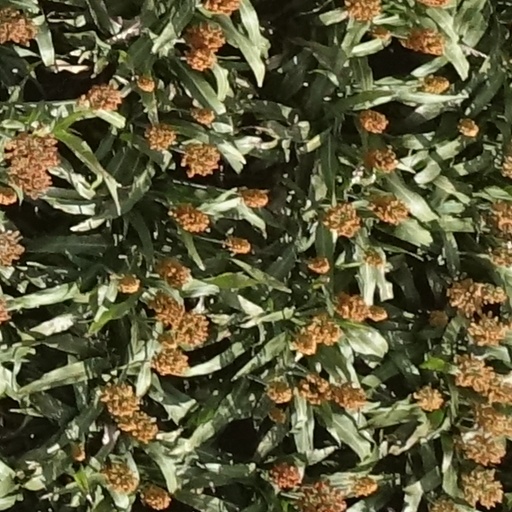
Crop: sorghum